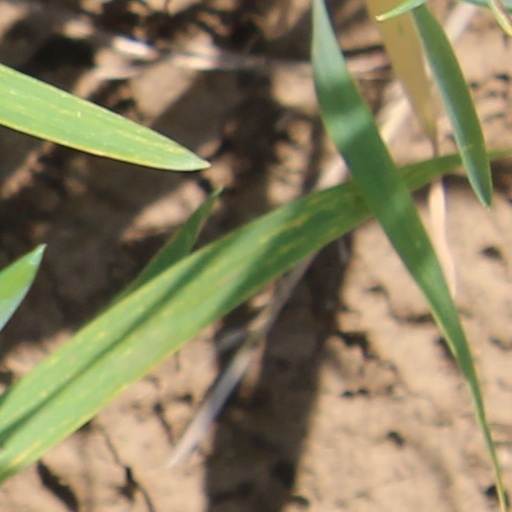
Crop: wheat